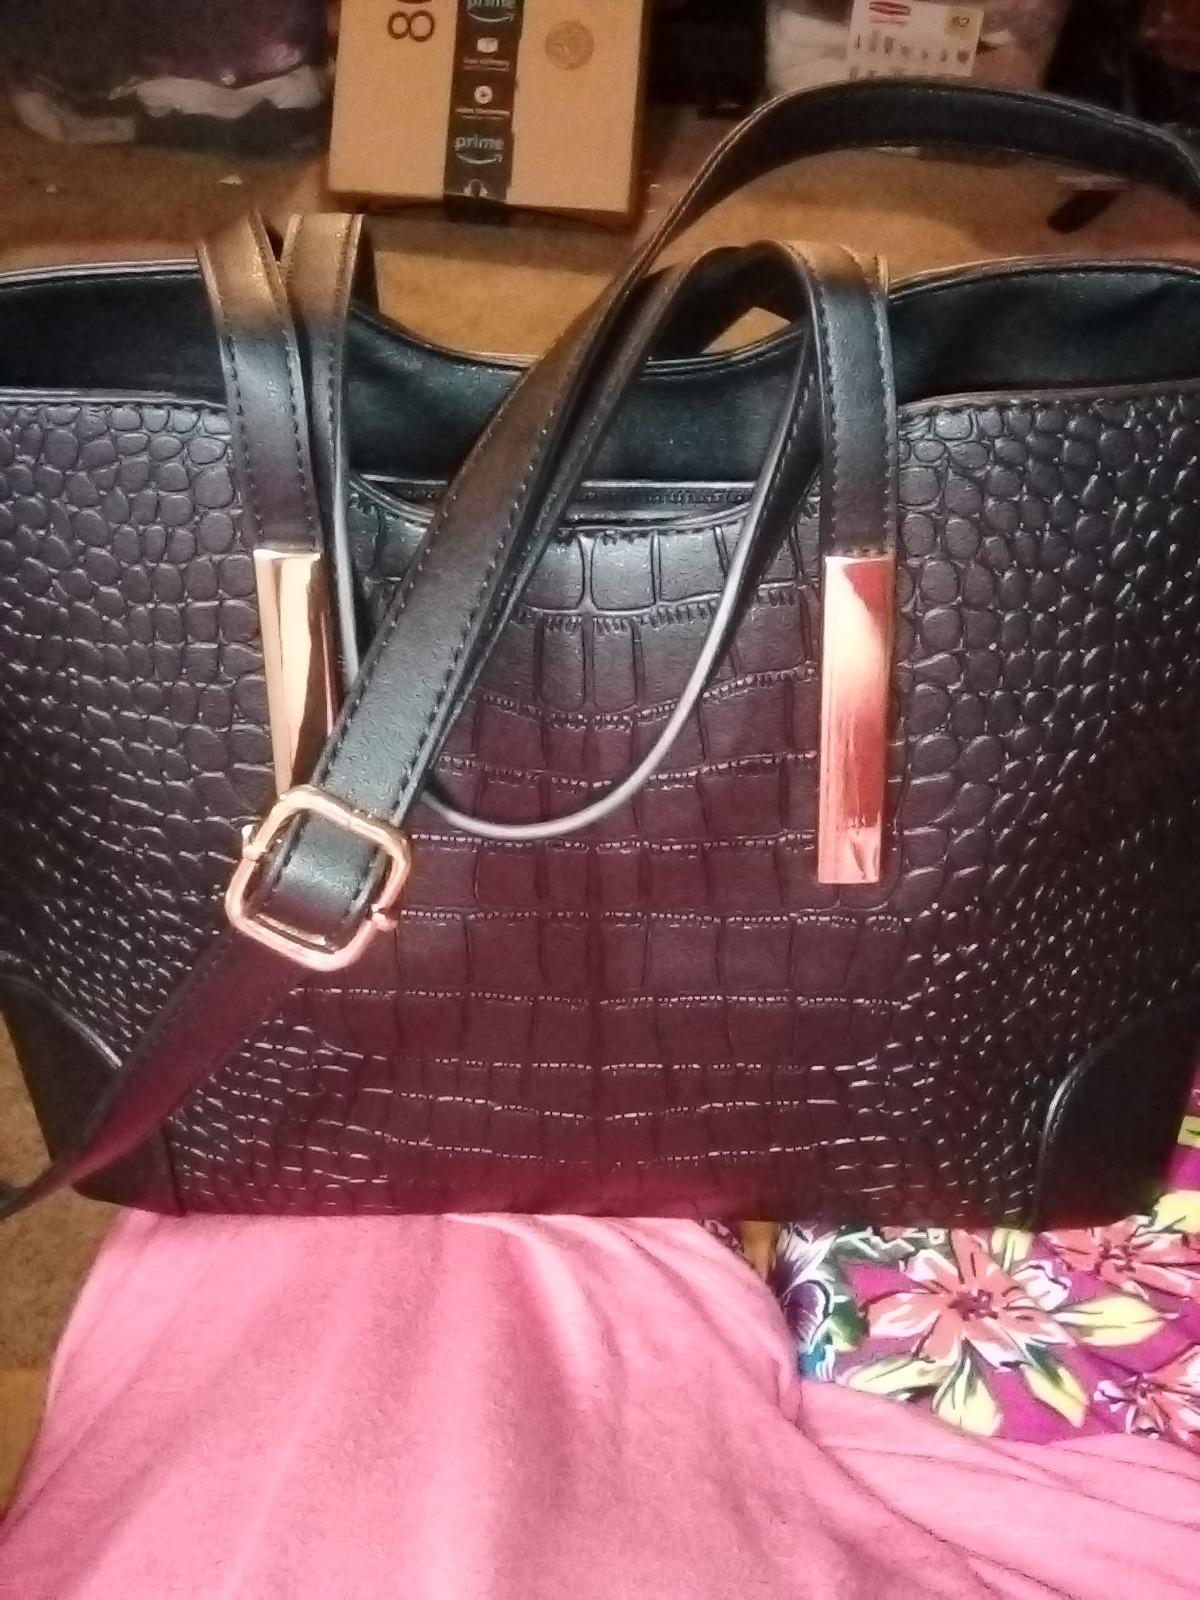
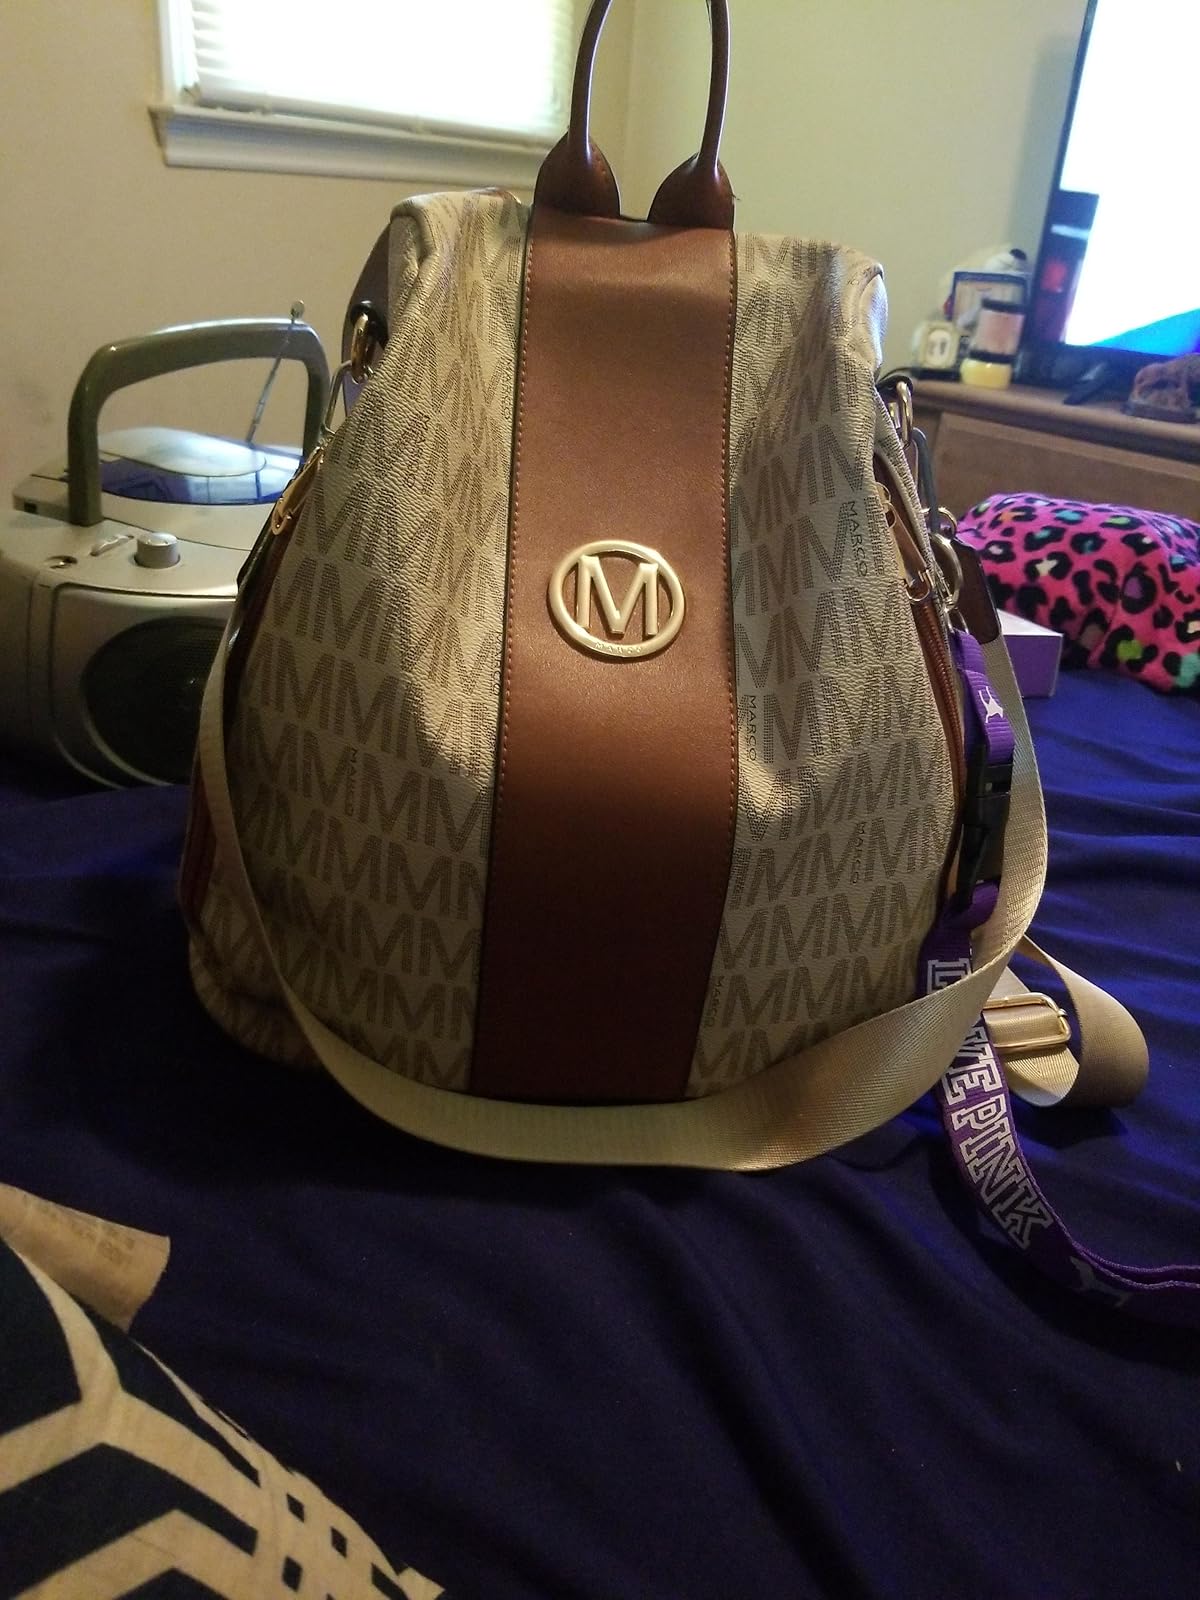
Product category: accessories_handbag
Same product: no